Davos

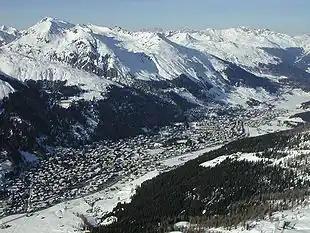
Davos from the air, looking north, with Schatzalp and Parsenn ski areas

From the middle of the 19th century, Davos, modeled on Görbersdorf (now Sokołowsko), became a popular destination for the sick and ailing because the microclimate in the high valley was deemed excellent by doctors (initiated by Alexander Spengler) and recommended for lung disease patients. Robert Louis Stevenson, who suffered from tuberculosis, wintered in Davos in 1880 on the recommendation of his Edinburgh physician George Balfour. Arthur Conan Doyle wrote an article about skiing in Davos in 1899. A sanatorium in Davos is also the inspiration for the Berghof Sanitorium in Thomas Mann's novel "Der Zauberberg" ("The Magic Mountain"). Between 1936 and 1938, Ernst Ludwig Kirchner, then at the end of his life and living in Davos since 1917, depicted Davos and the Junkerboden. His painting has a both Romantic and pantheistic atmosphere and simplified formal structure.